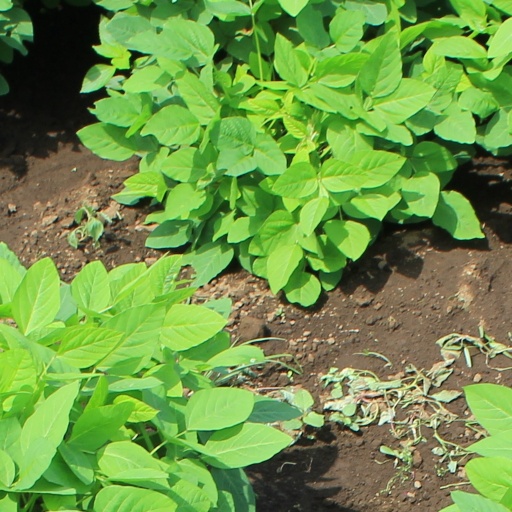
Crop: soybean